Malaysian State Roads system

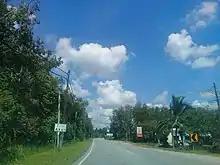
Jalan Kuala Ketil-Kuala Nerang (Central Spine Road; K17) near Titi Akar, Kedah.

Municipal roads are usually not given a route number, as they are maintained mainly by the local councils. An exception is some major roads in Shah Alam, the capital of Selangor. For example, Persiaran Raja Muda in Shah Alam was given route number BSA-3.